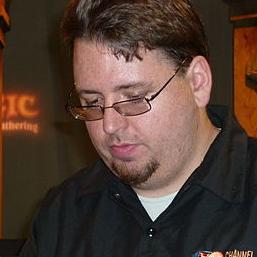
Age: 26